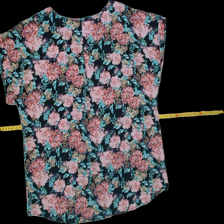
View: back
Type: T-shirt
Category: Ladies
Brand: Lager 157
Colors: Black, Beige, Purple, Pink, Blue
Material: 100%polyester
Pattern: Floral print
Size: S
Trend: No trend
Stains: No
Price range: 50-100
Recommended usage: Reuse